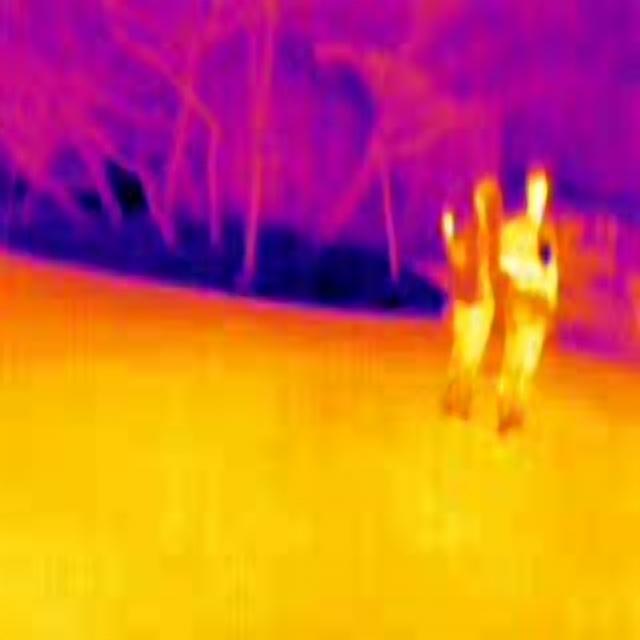
Detected objects:
label: person
label: person